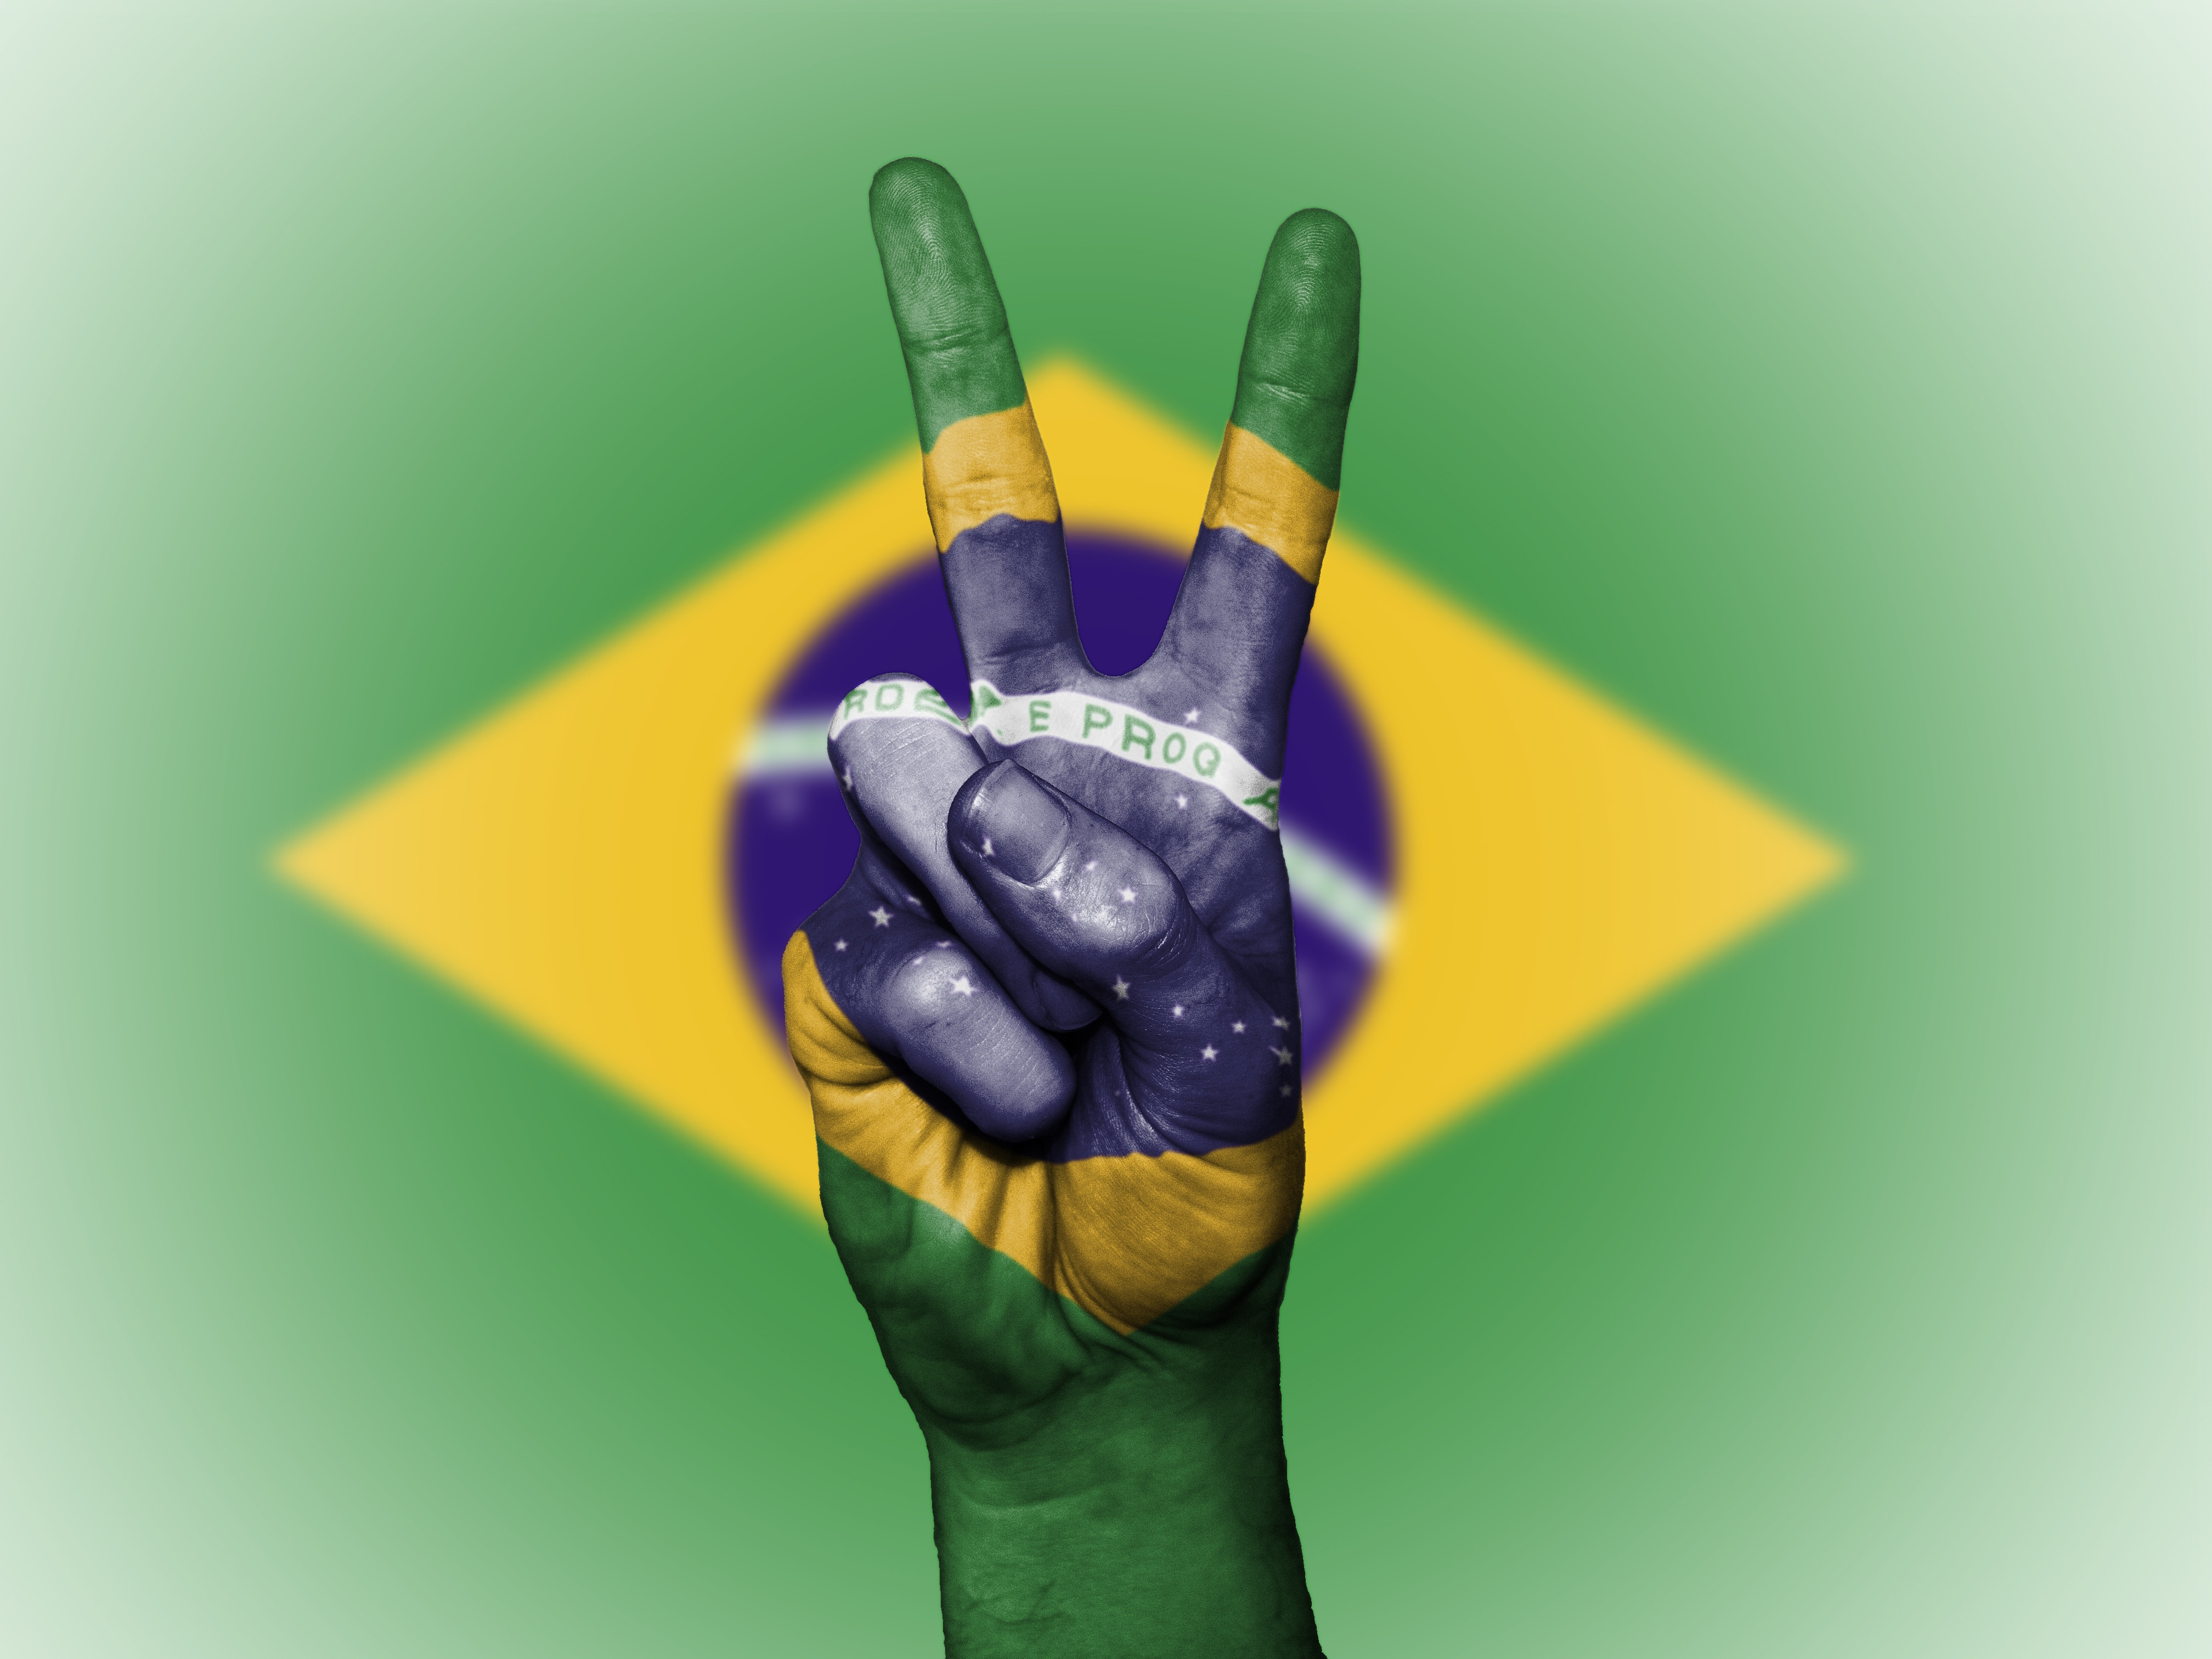
hand, flower, country, travel, finger, green, symbol, color, banner, flag, peace, yellow, tourism, close up, national, colors, background, illustration, graphic, state, icon, brazil, brazilian, ensign, macro photography, computer wallpaper